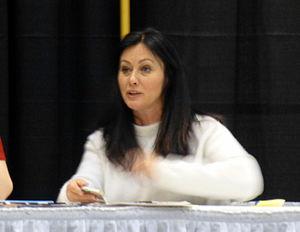
Shannen Doherty [ˈʃænən ˈdoʊɚti] est une actrice et réalisatrice américaine, née le 12 avril 1971 à Memphis.